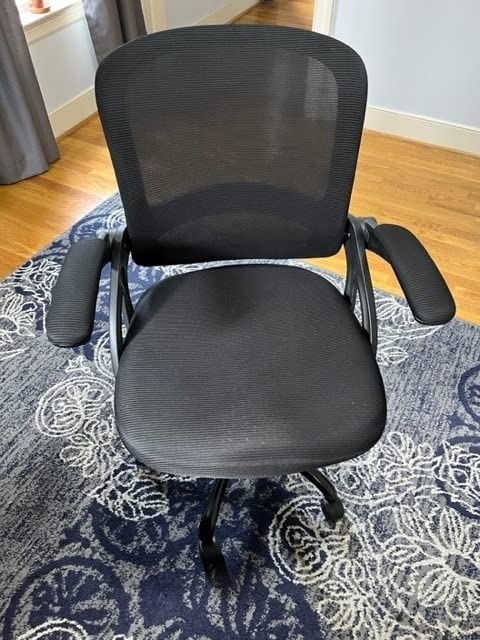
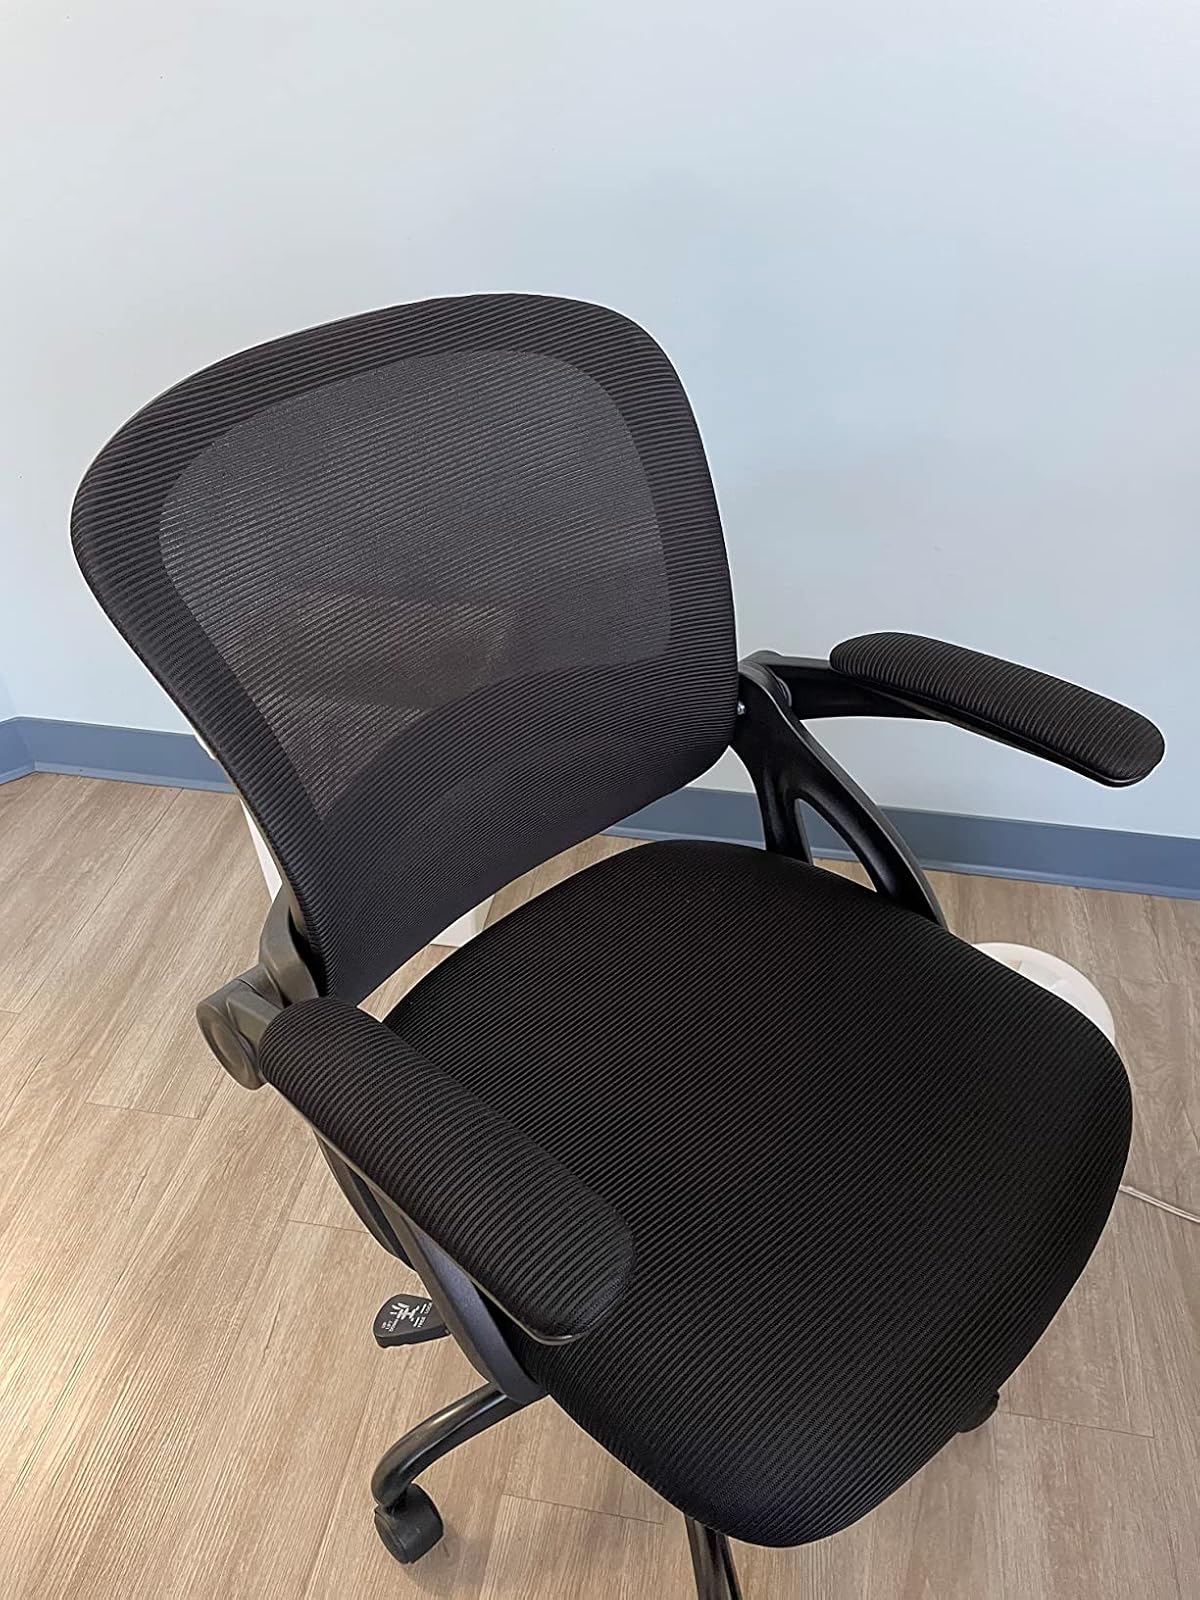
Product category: items_chair
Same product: yes